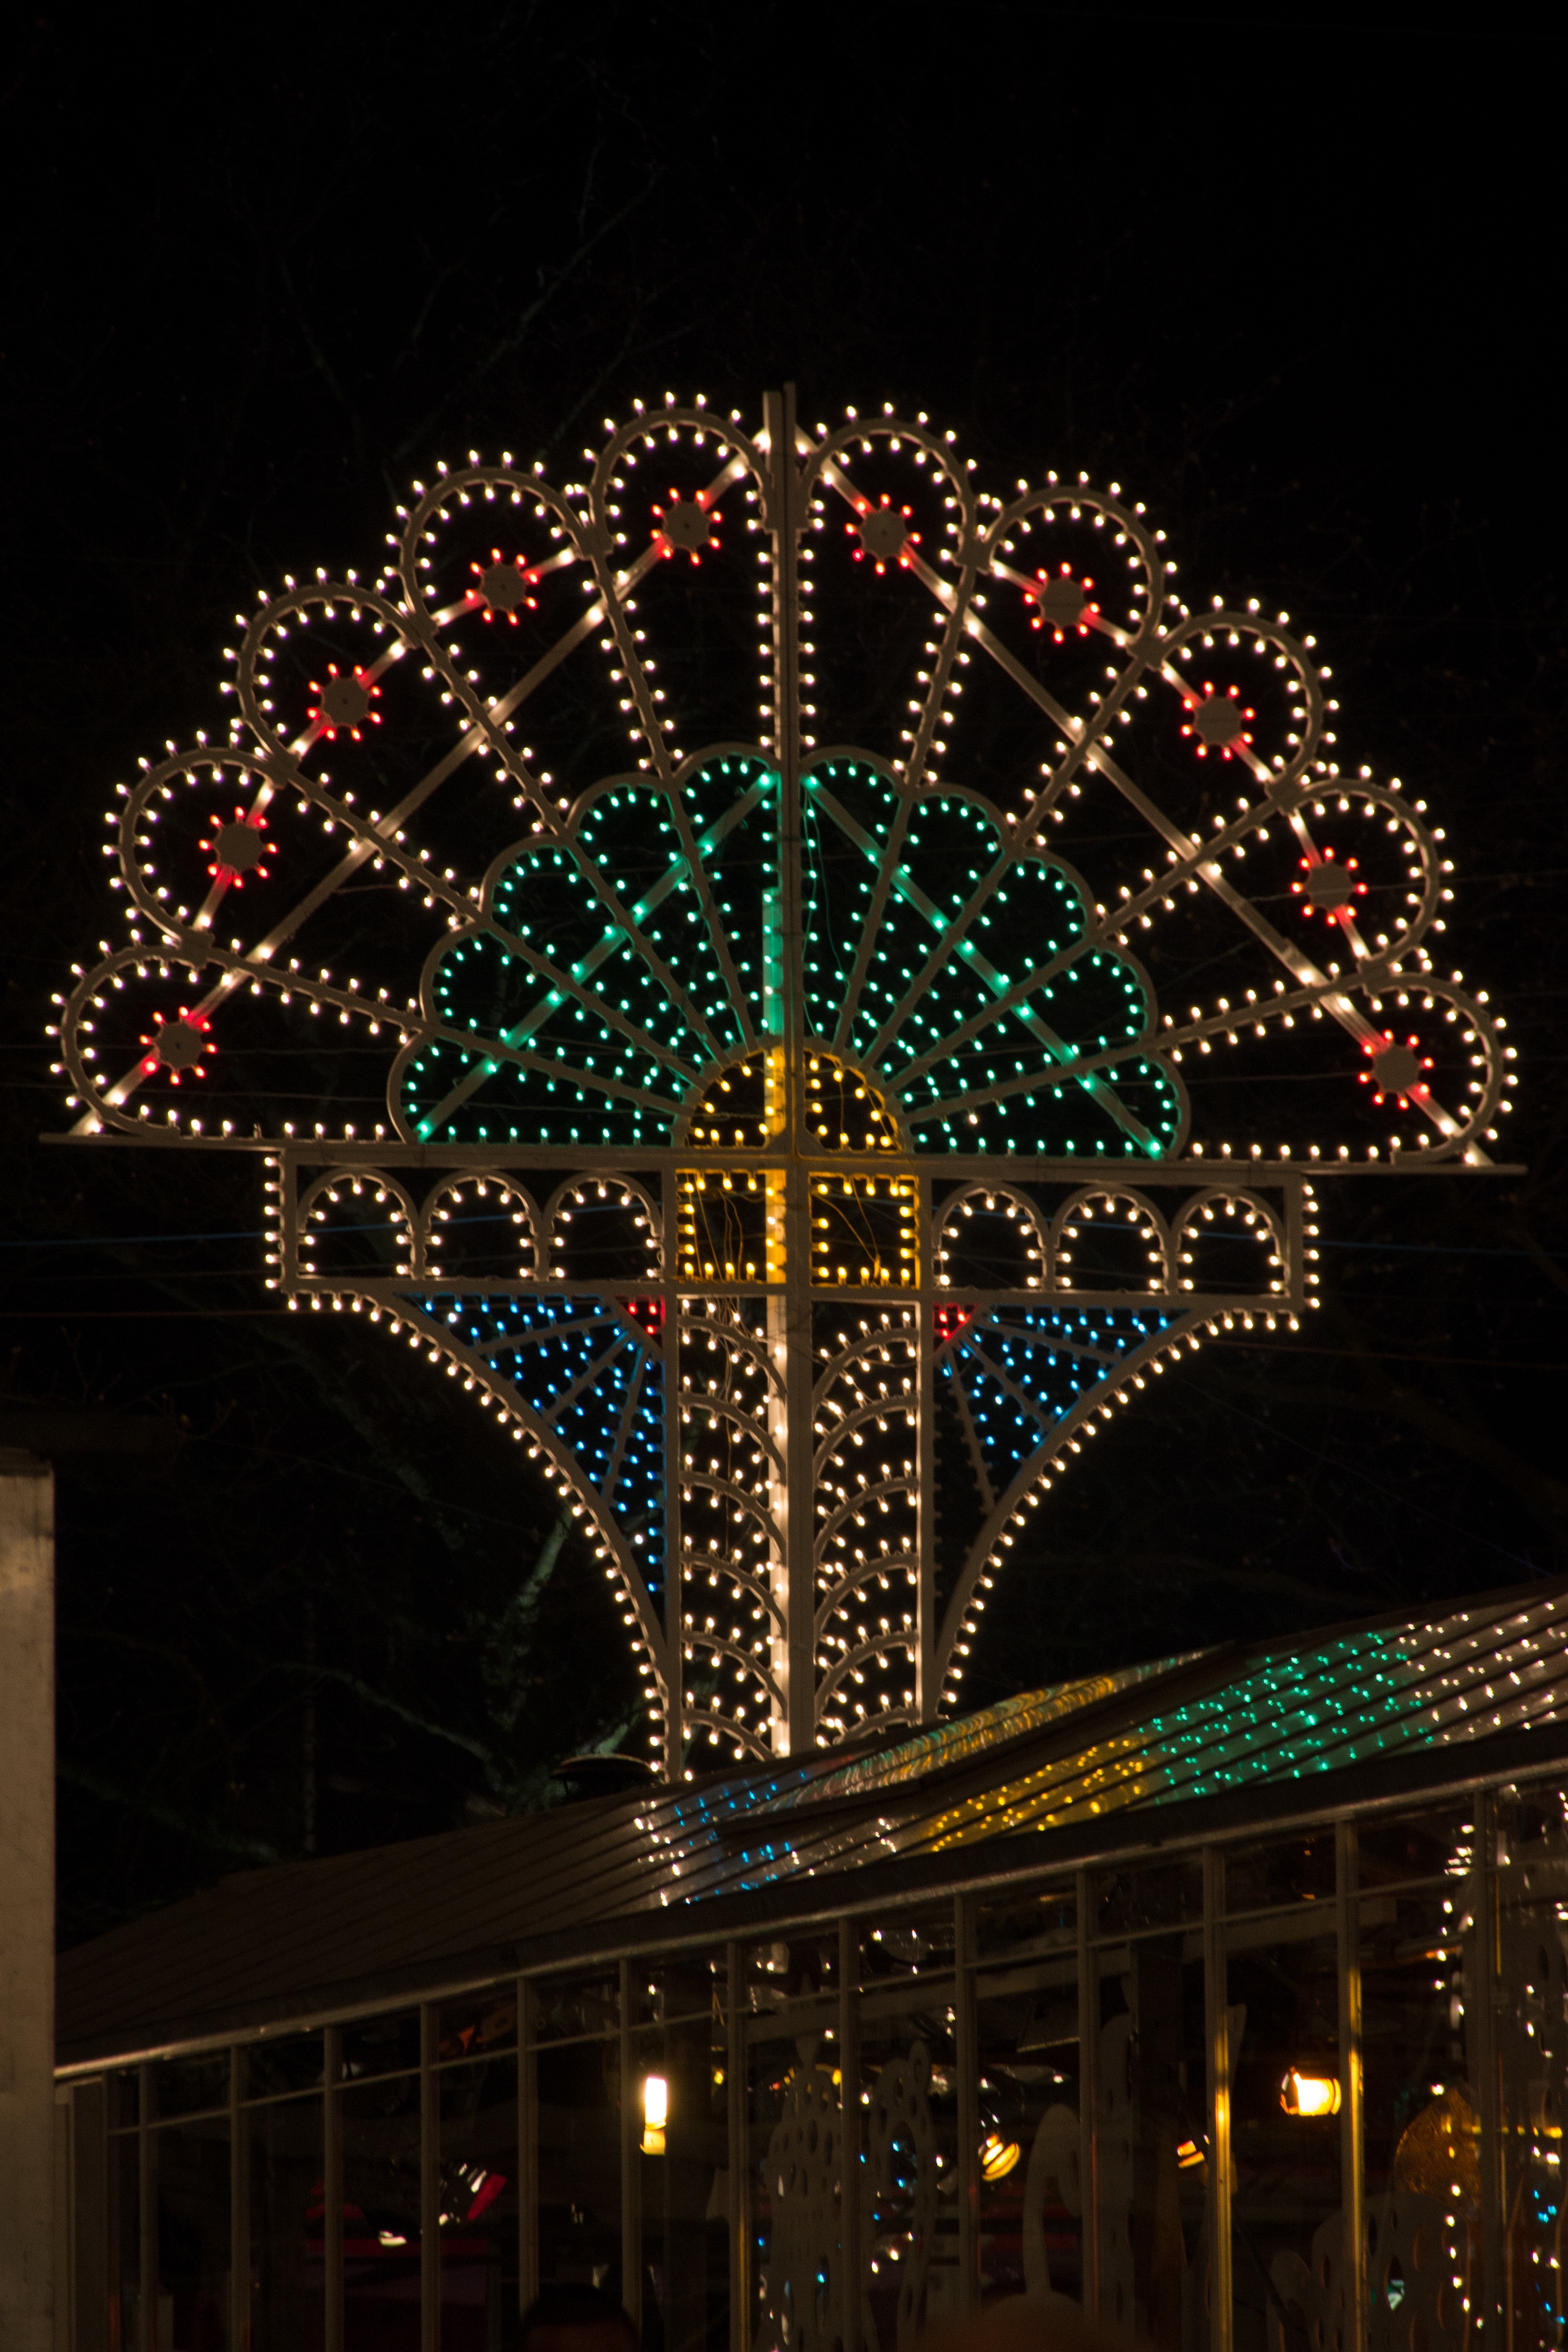
light, night, dark, ferris wheel, lighting, christmas decoration, symmetry, lamps, tourist attraction, christmas lights, outdoor recreation